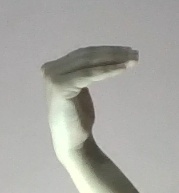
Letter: haa